Nikephoros (Caesar)

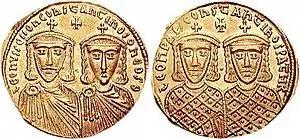
Gold "solidus" of Leo IV (r. 775–780), depicting Constantine VI (r. 780–797), as well as their ancestors Leo III the Isaurian (r. 717–741) and Constantine V (r. 741–775).

Nikephoros was born in the late 750s to Emperor Constantine V and his third wife Eudokia. Nikephoros was Constantine's third son overall, following the future Leo IV, who was born 750 to Constantine's first wife Irene of Khazaria, and Christopher, who was born in circa 755 to Eudokia. Either Christopher or Nikephoros were possibly twin brothers to Eudokia's and Constantine's only daughter, Anthousa. On April 1, 769, Eudokia was crowned as "Augusta", and on the same occasion Christopher and Nikephoros were crowned and raised to the rank of "Caesar", while their younger brother Niketas was made "Nobilissimus". Nikephoros had two other younger brothers, Anthimos and Eudokimos, who were also named "Nobilissimi" at later dates.